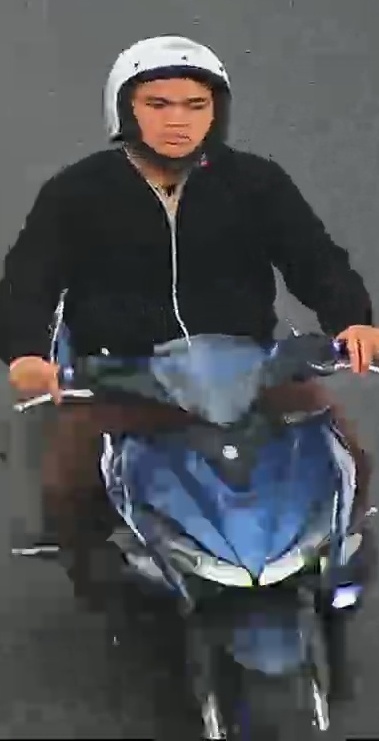
person-with-helmet: 1
person-without-helmet: 0